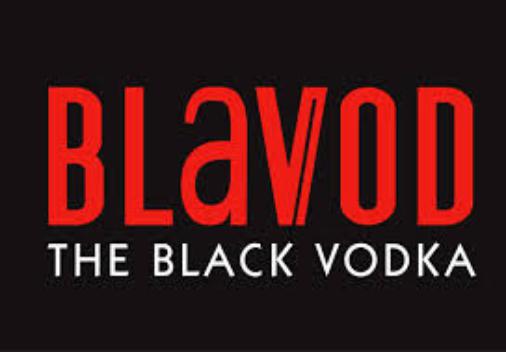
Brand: Blavod
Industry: Food